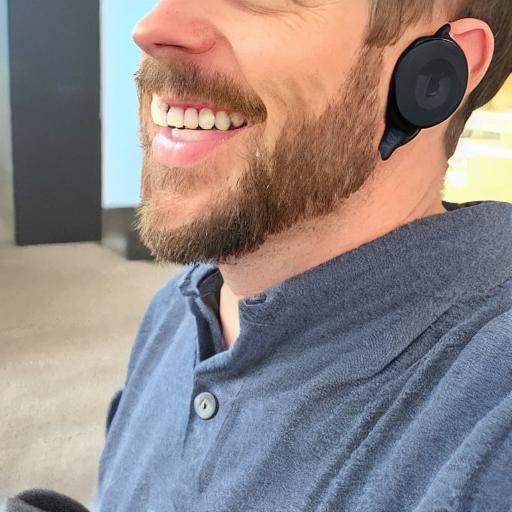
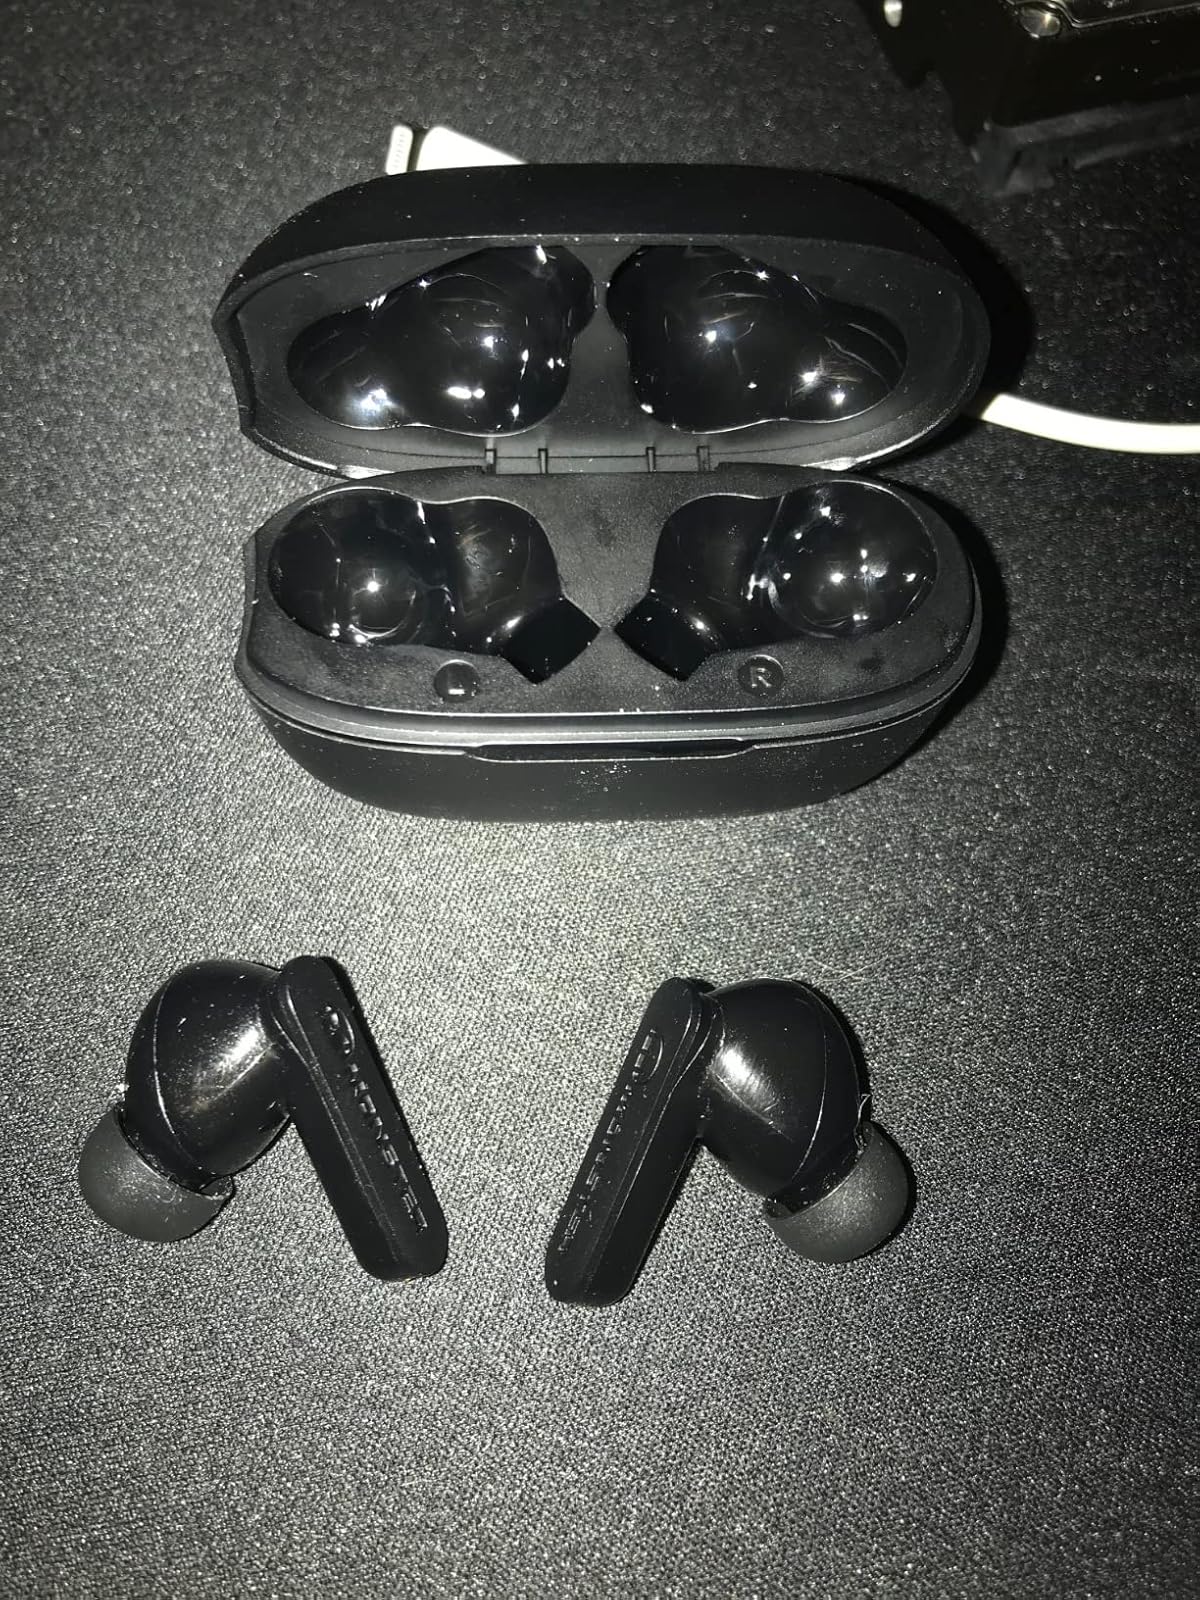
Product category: earbuds
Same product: no